Shin-Tosu Station

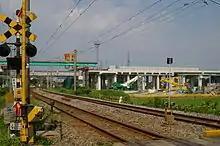
Shin-Tosu Station under construction in July 2007

Shin-Tosu Station is served by the Kyushu Shinkansen and is 28.6 kilometers from and 650.9 kilometers from . The station is also served by the Kagoshima Main Line and is located 2.9 km from the starting point of the line at . Nagasaki Main Line. A short walkway forms the connection between these two platforms, but passengers must pass through the Shinkansen and convention ticket gates to transfer.